Marchfeld

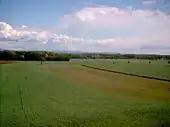
Near Dürnkrut

Towns in the Marchfeld include: Aderklaa, Andlersdorf, Deutsch-Wagram, Eckartsau, Engelhartstetten, Gänserndorf, Glinzendorf, Groß-Enzersdorf, Großhofen, Haringsee, Lassee, Leopoldsdorf im Marchfeld, Mannsdorf an der Donau, Marchegg, Markgrafneusiedl, Obersiebenbrunn, Orth an der Donau, Parbasdorf, Raasdorf, Strasshof an der Nordbahn, Untersiebenbrunn, Weiden an der March, and Weikendorf.